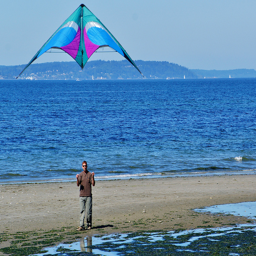
Guy on the beach flying a big kite
A man walks on the beach holding a kite with two hands.
A man standing on the beach flying a large kite.
A man flying a blue and purple kite on a beach
A man standing on a beach while flying a kite.